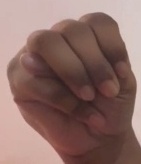
ASL sign: M